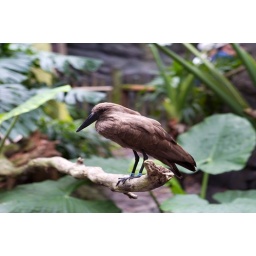
A brown bird in the Animal Kingdom partk in Disneyworld